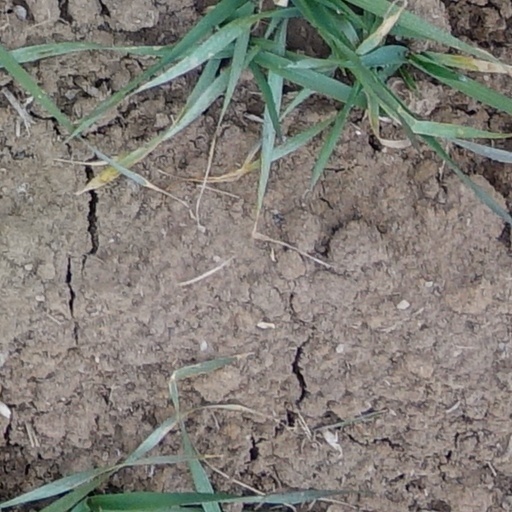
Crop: wheat